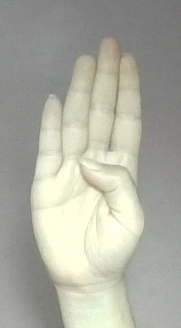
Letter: kaaf